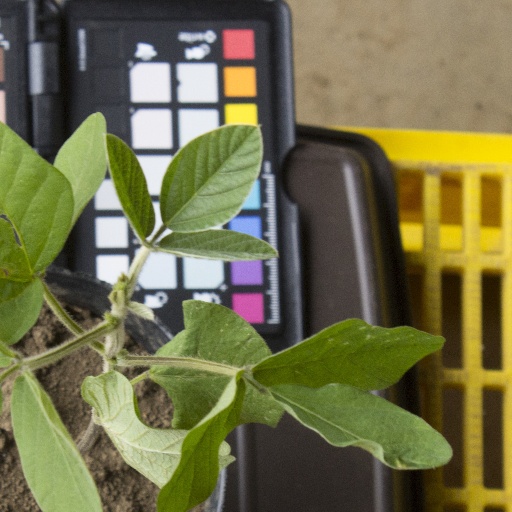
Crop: soybean